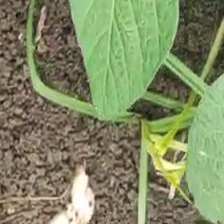
Weed species: Lavhala_(Cyperus_Rotundus)